Boston Harbor

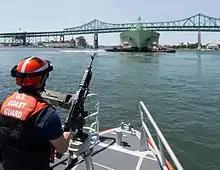
U.S. Coast Guard escorts an LNG tanker in Boston Harbor in 2016

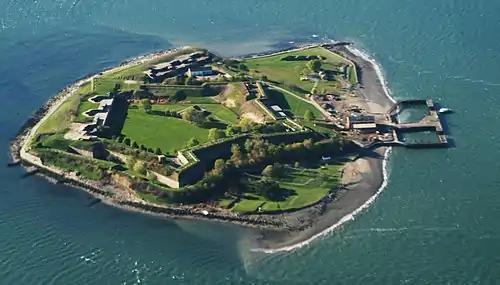
Georges Island, with star-shaped Fort Warren

Boston Harbor is a large harbor, which constitutes the western extremity of Massachusetts Bay. The harbor is sheltered from Massachusetts Bay and the open Atlantic Ocean by a combination of the Winthrop Peninsula and Deer Island to the north, the hooked Nantasket Peninsula and Point Allerton to the south, and the harbor islands in the middle. The harbor is often described as being split into an inner harbor and an outer harbor. The harbor itself comprises with of shoreline and 34 harbor islands.